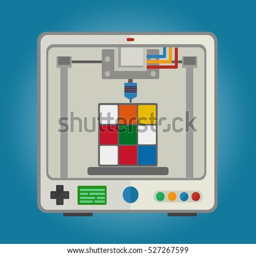
3d printer printing the product .